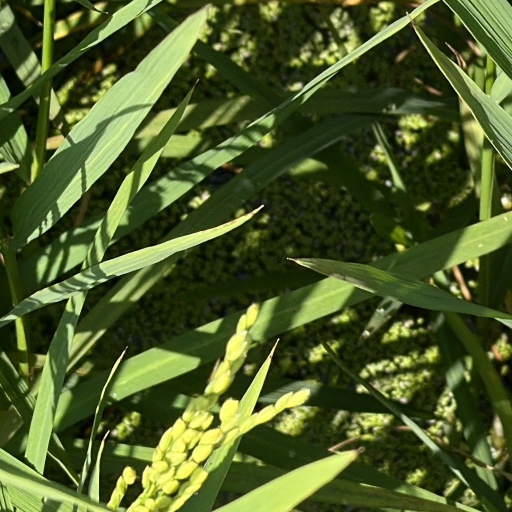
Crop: rice